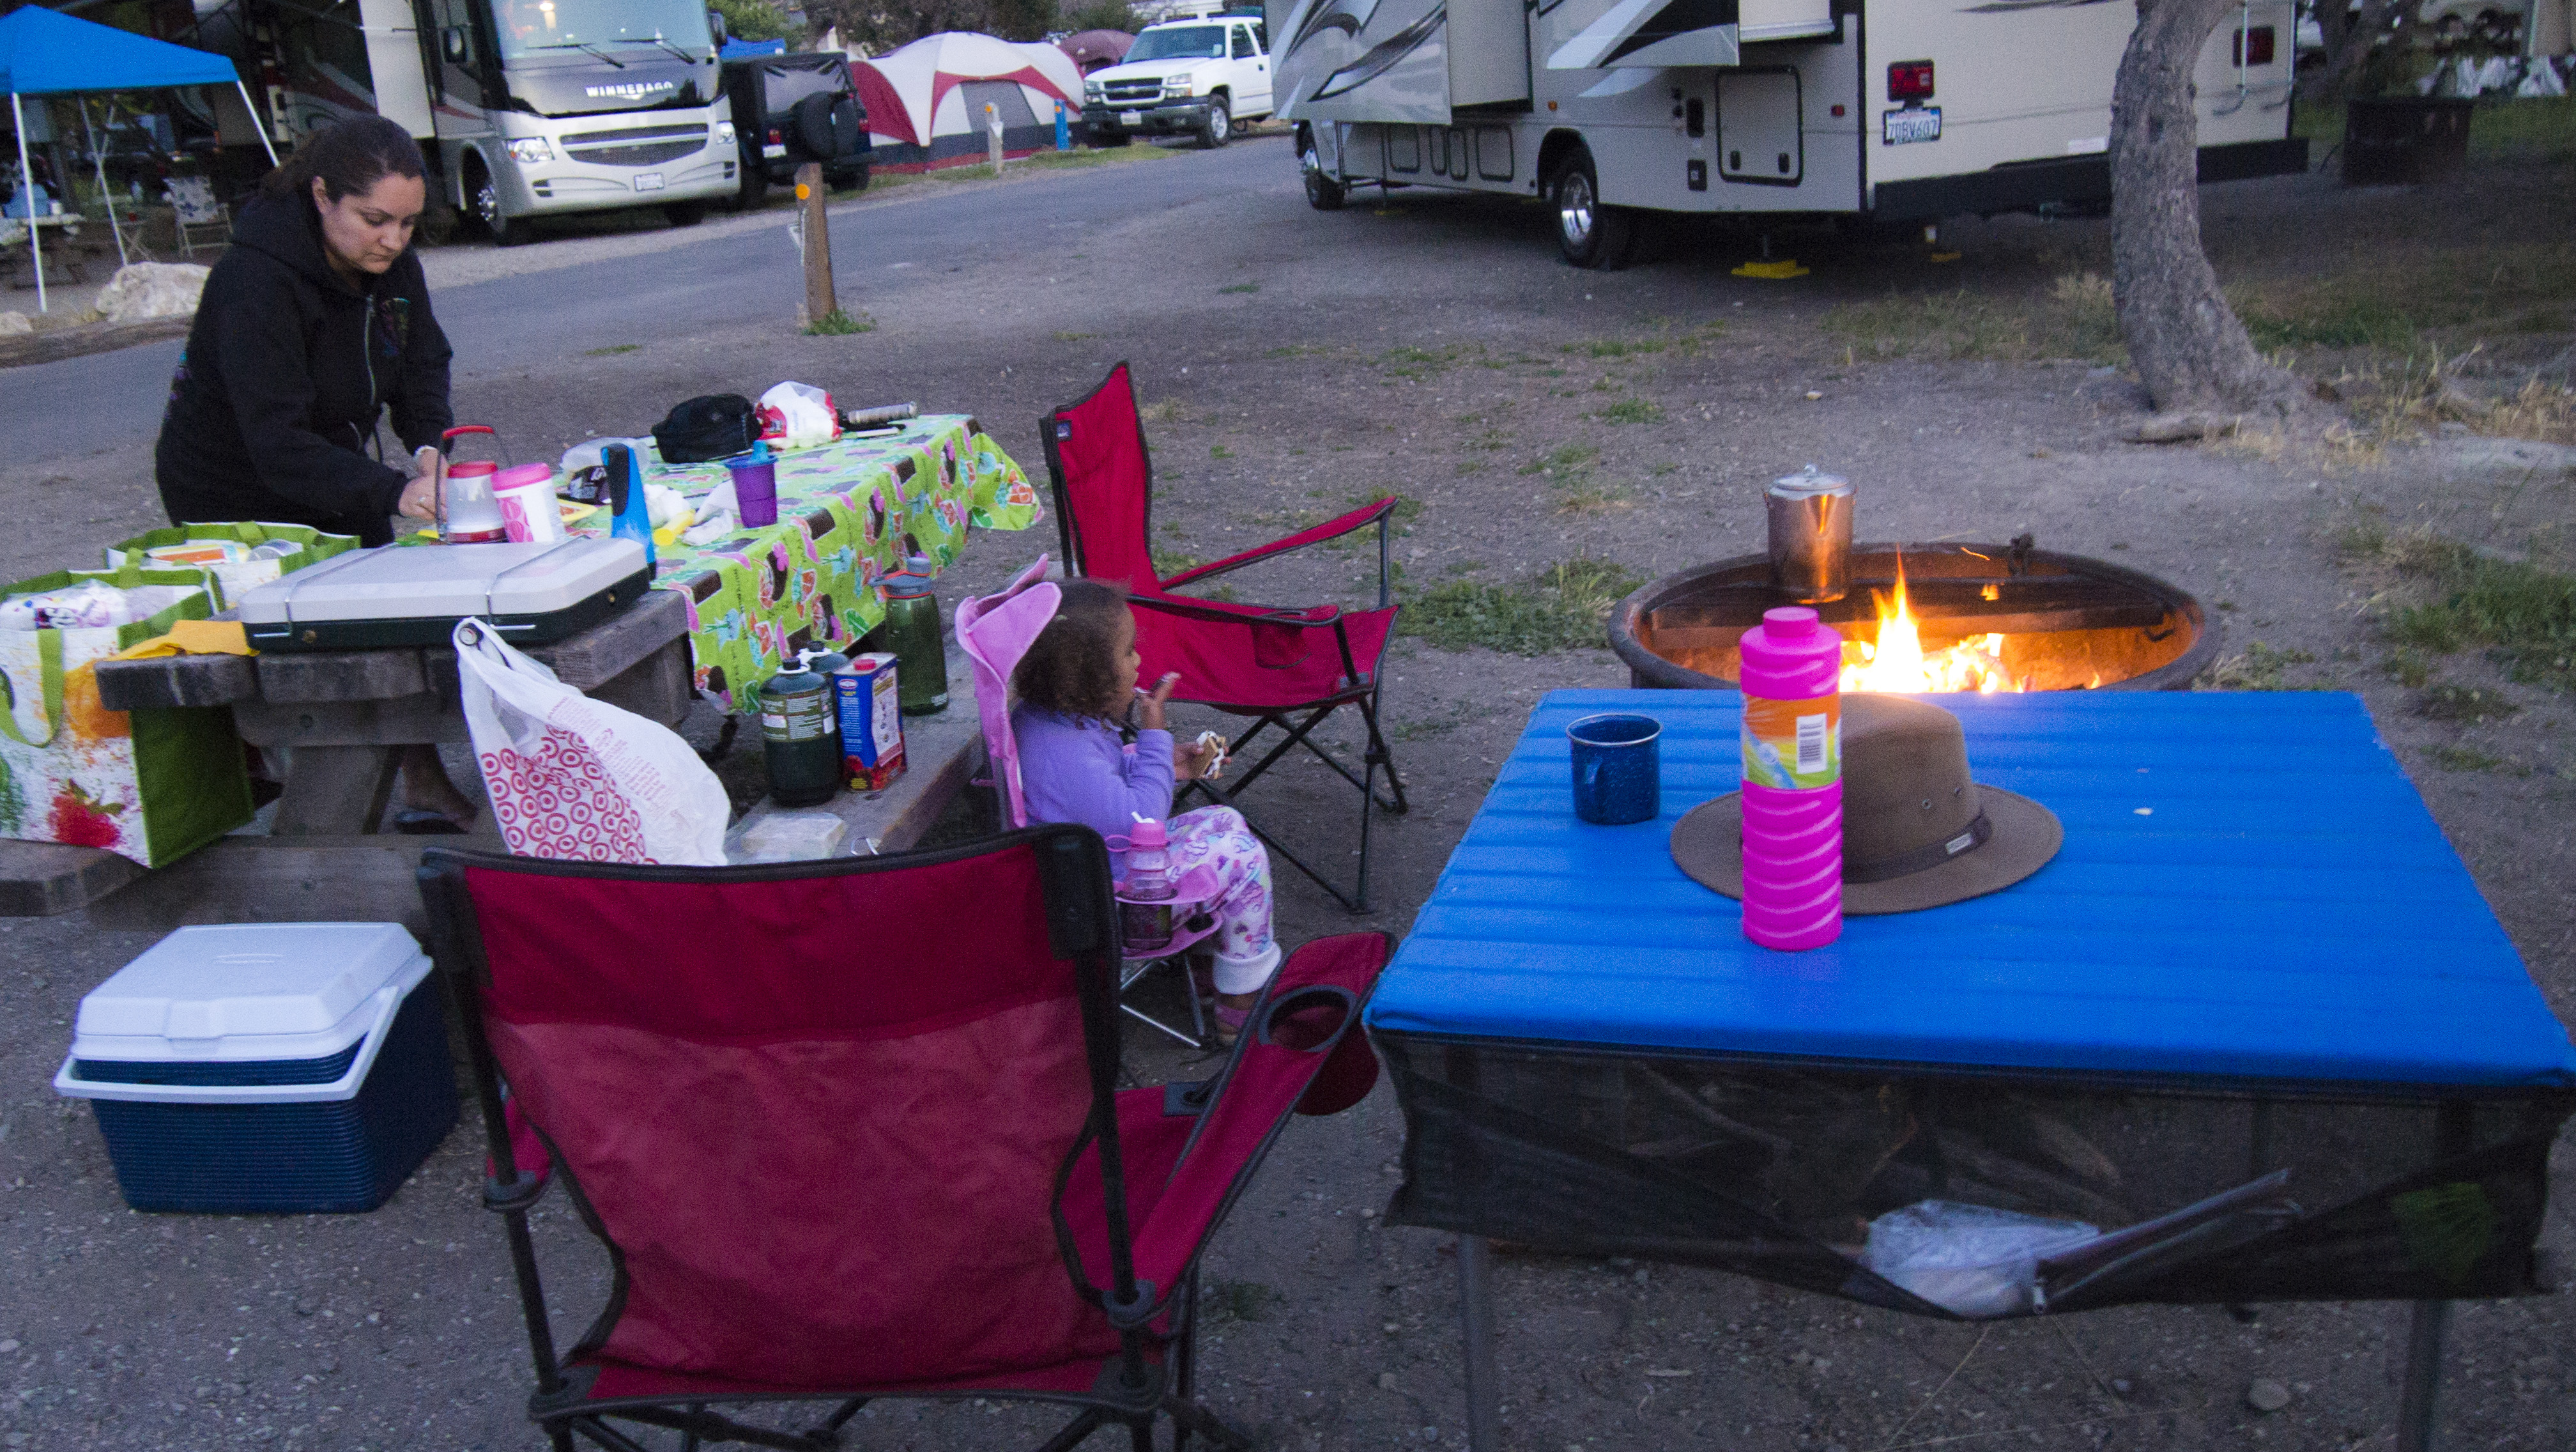
beach, ground, vendor, father, fire, camping, tent, activity, santa, family, creativecommons, festival, fun, wife, mother, camp, daughter, husband, barbara, goleta